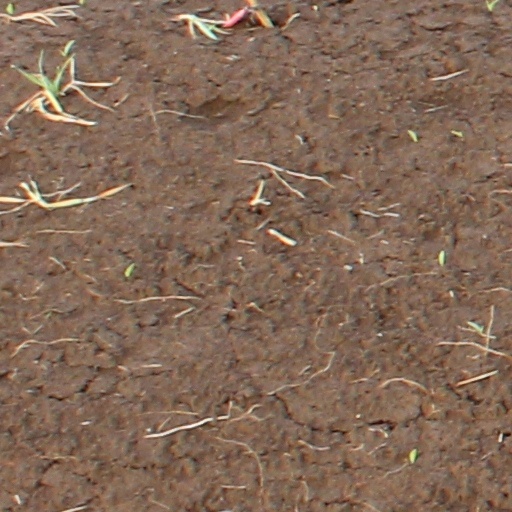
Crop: wheat